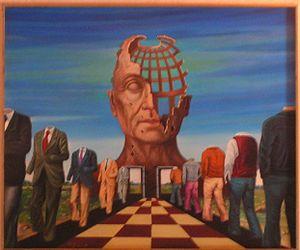
Peinture de William Girometti, peintre italien, titre: ""Restauration comme thérapie"", 1975, peinture à l'huile, cm. 50x60, le tableau appartient à sa fille.